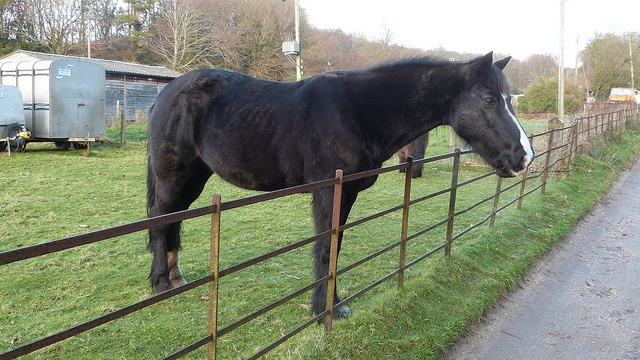
A horse standing in a fenced field on a barn.
a black horse sticking its head over the fence
A black horse peers over a fence towards the road.
A curious horse looks over the fence that borders its enclosure.
Horse peering over fence rails next to unpaved roadway.